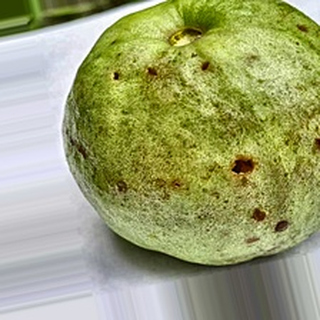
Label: guava_fruit_fly